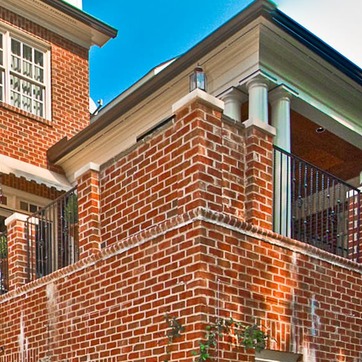
Material: brick